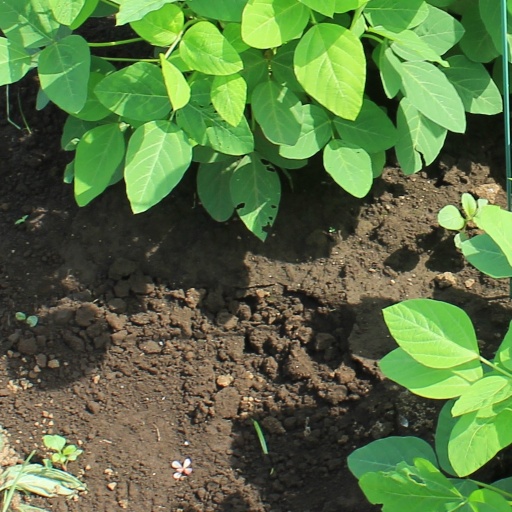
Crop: soybean